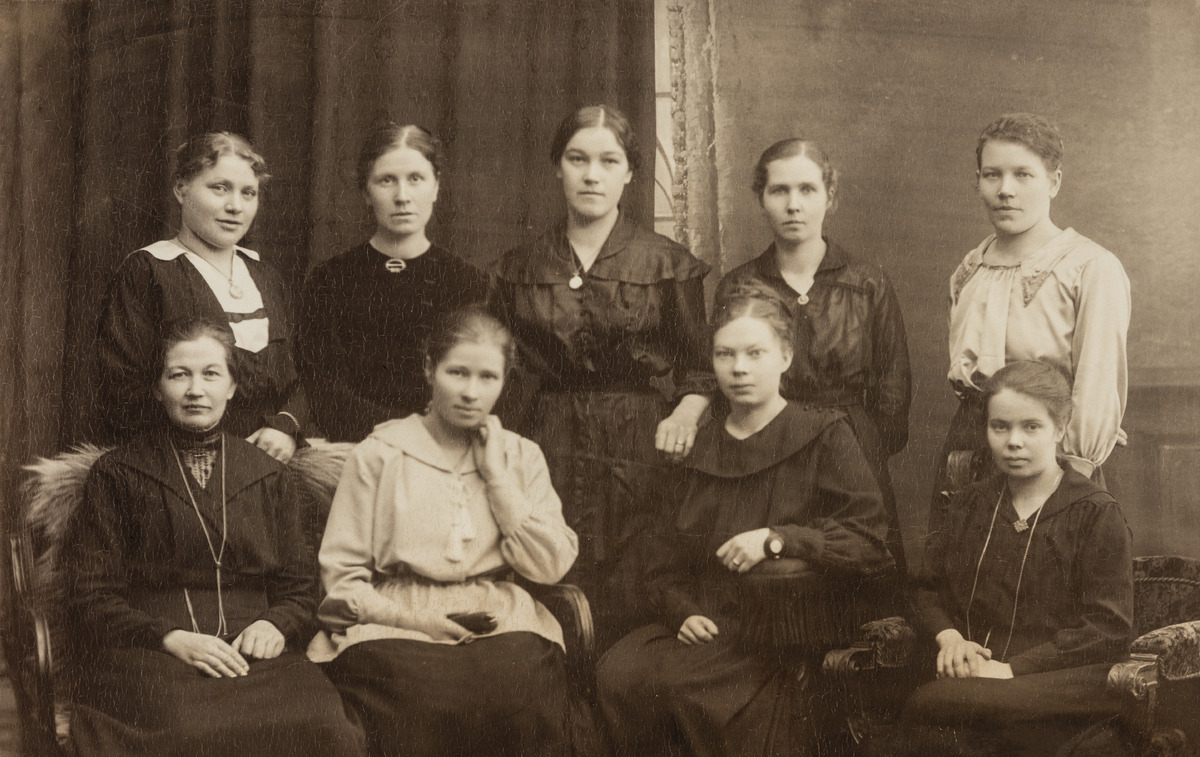
Helsinkiläisiä kutojia asettuneena ryhmäkuvaan
sisällön kuvaus: Helsinkiläisiä kutojia asettuneena ryhmäkuvaan. mustavalkoinen
Ajankohta: kuvausaika 1907
Aiheet: kutominen, naiset, paidat, kampaukset, käsityöt, käsityöteollisuus, kaulukset, ammatit